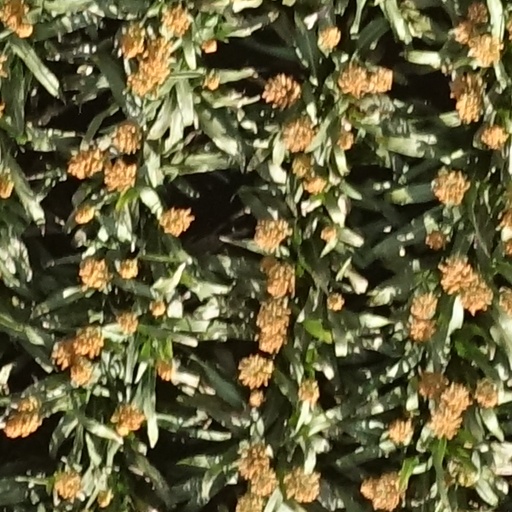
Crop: sorghum